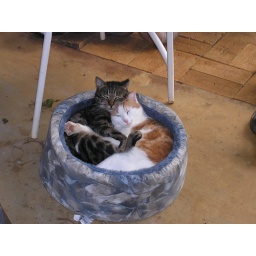
Cats in cat bed